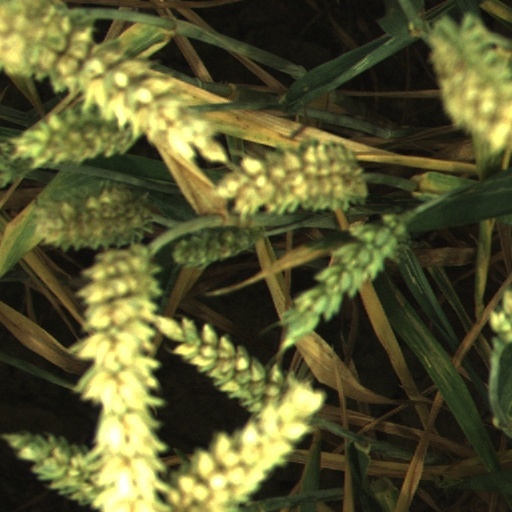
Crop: wheat